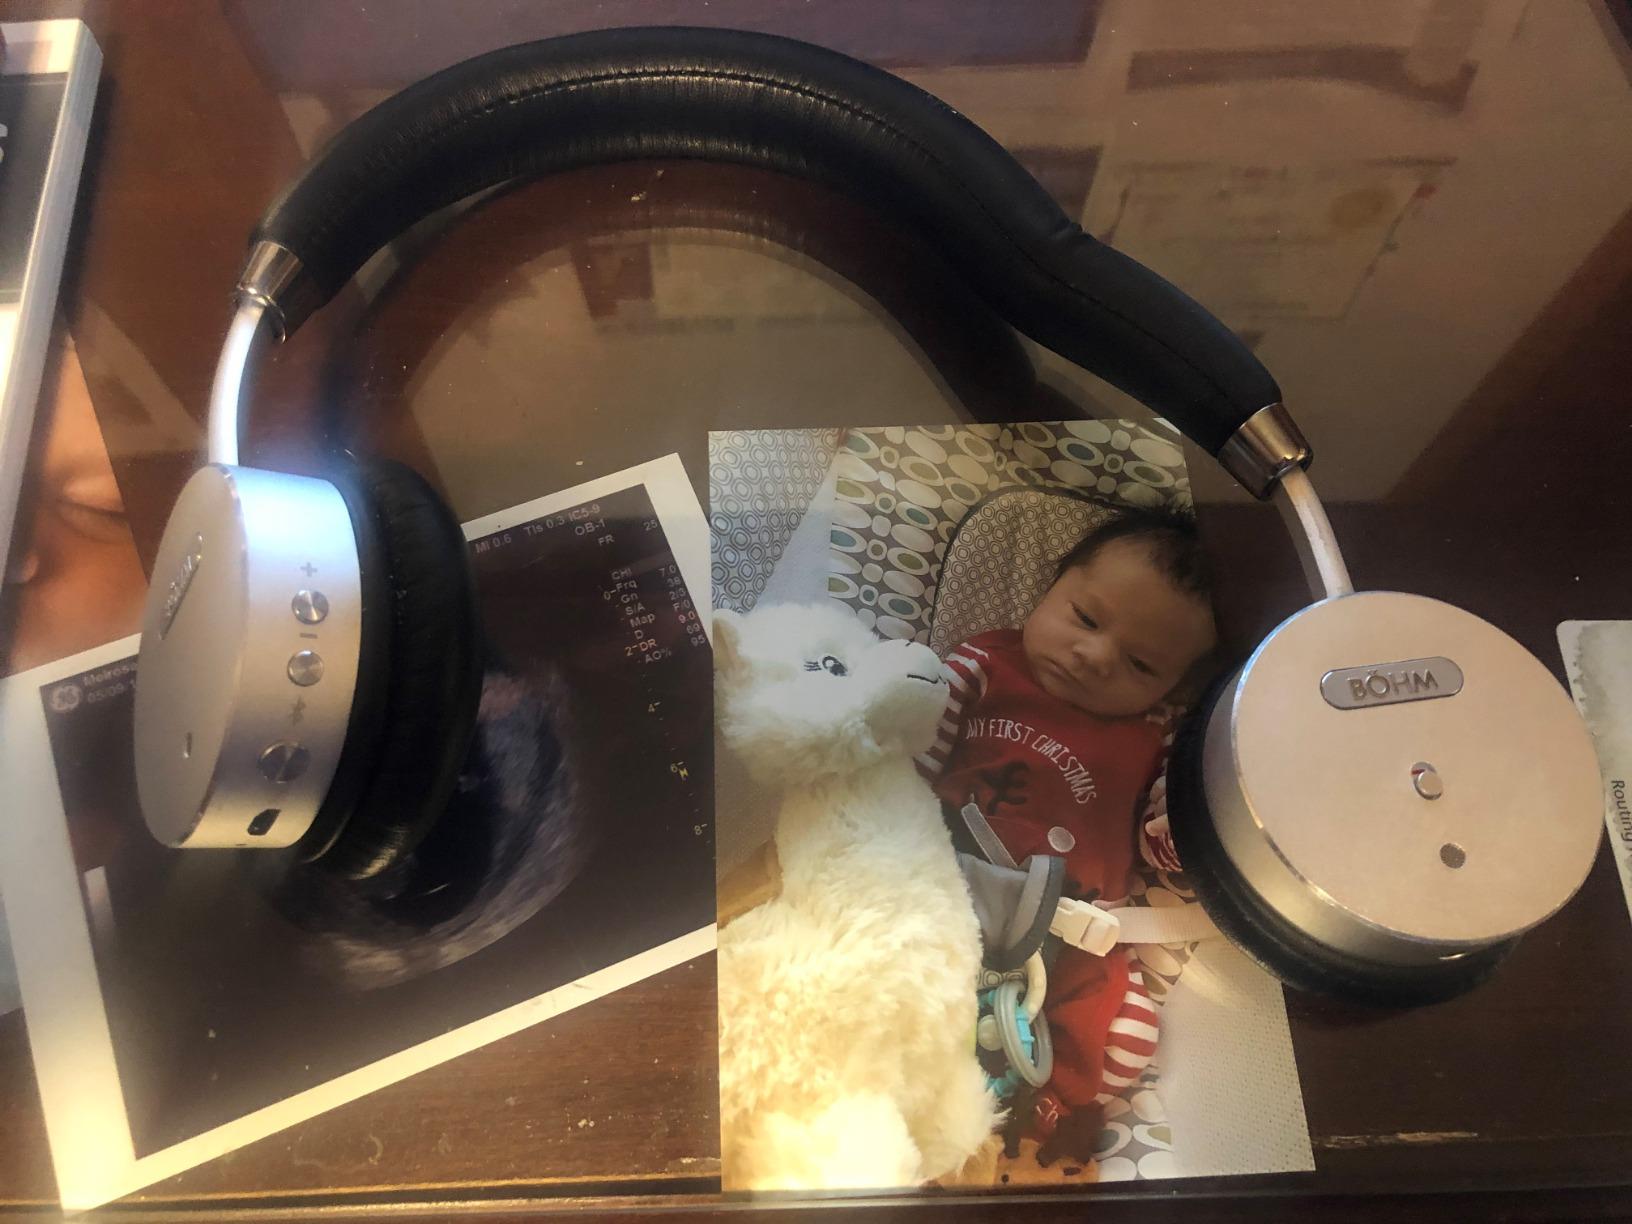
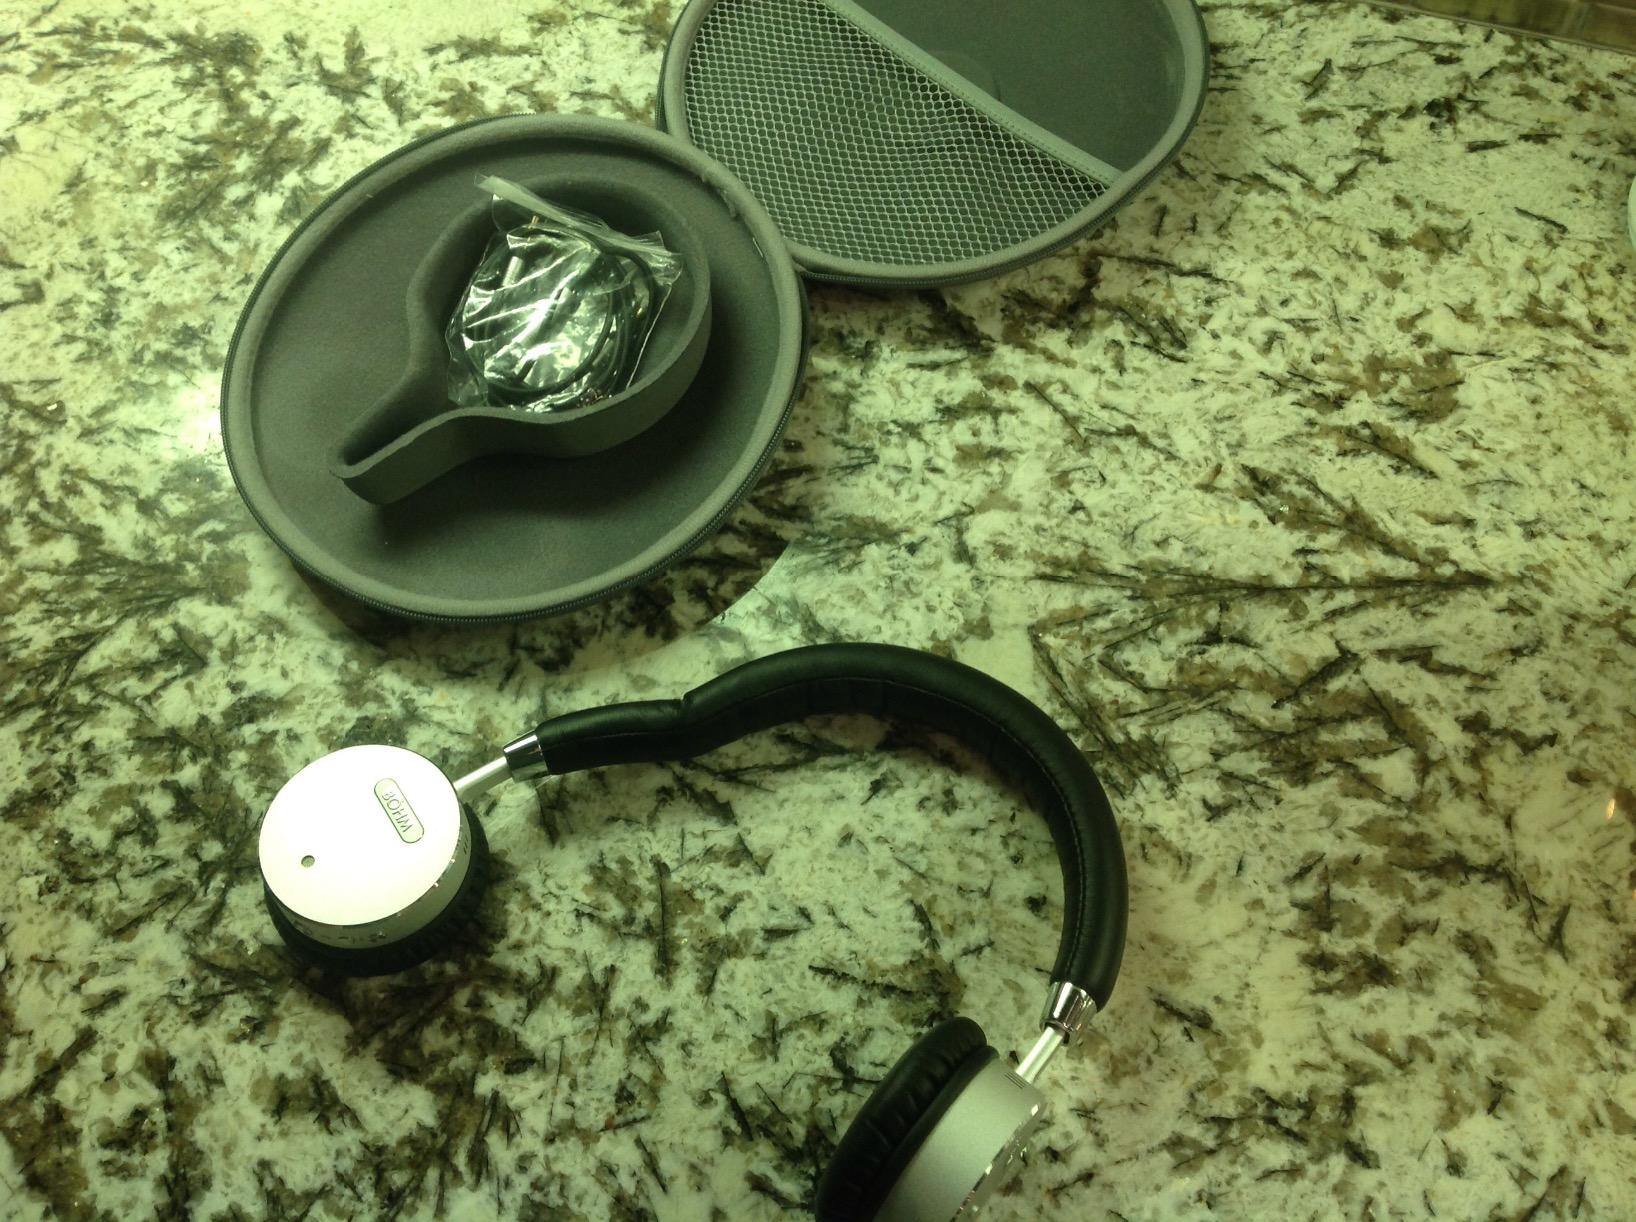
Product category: headphones
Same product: yes